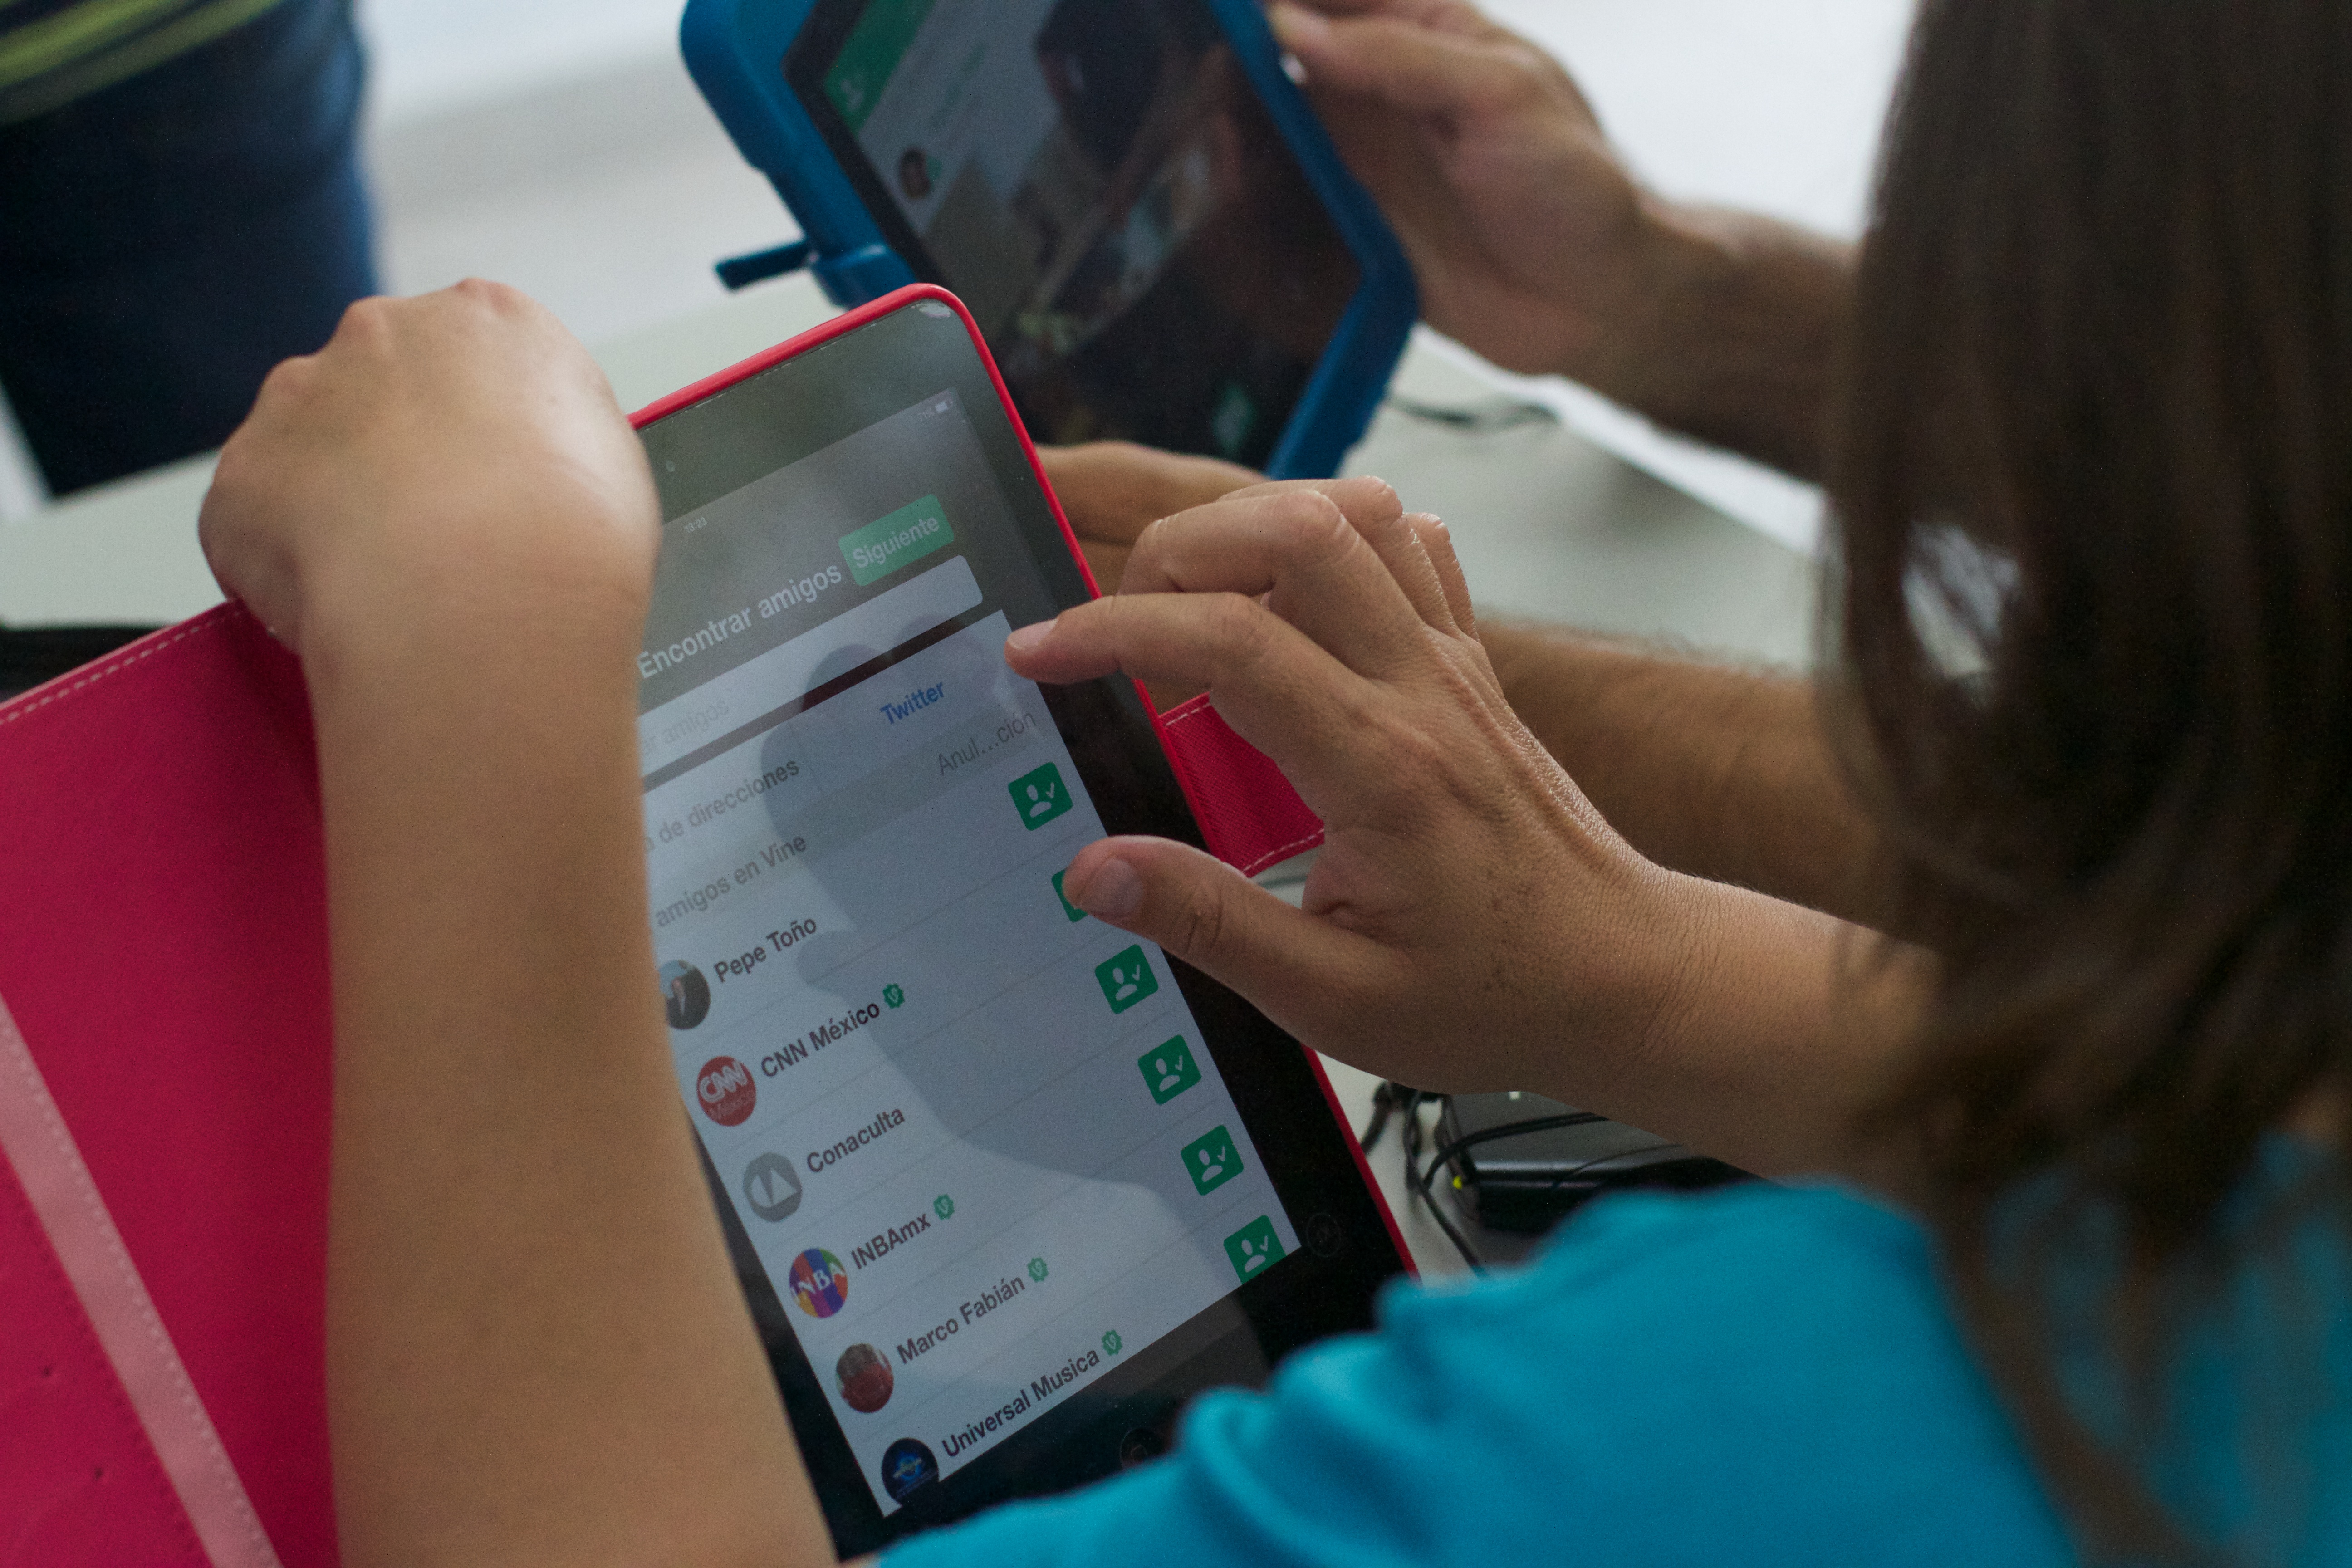
writing, hand, person, learning, udgagora